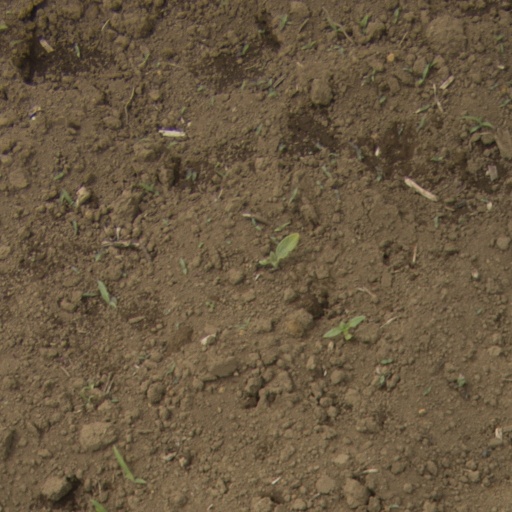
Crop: Jerusalem artichoke